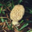
Label: mushroom